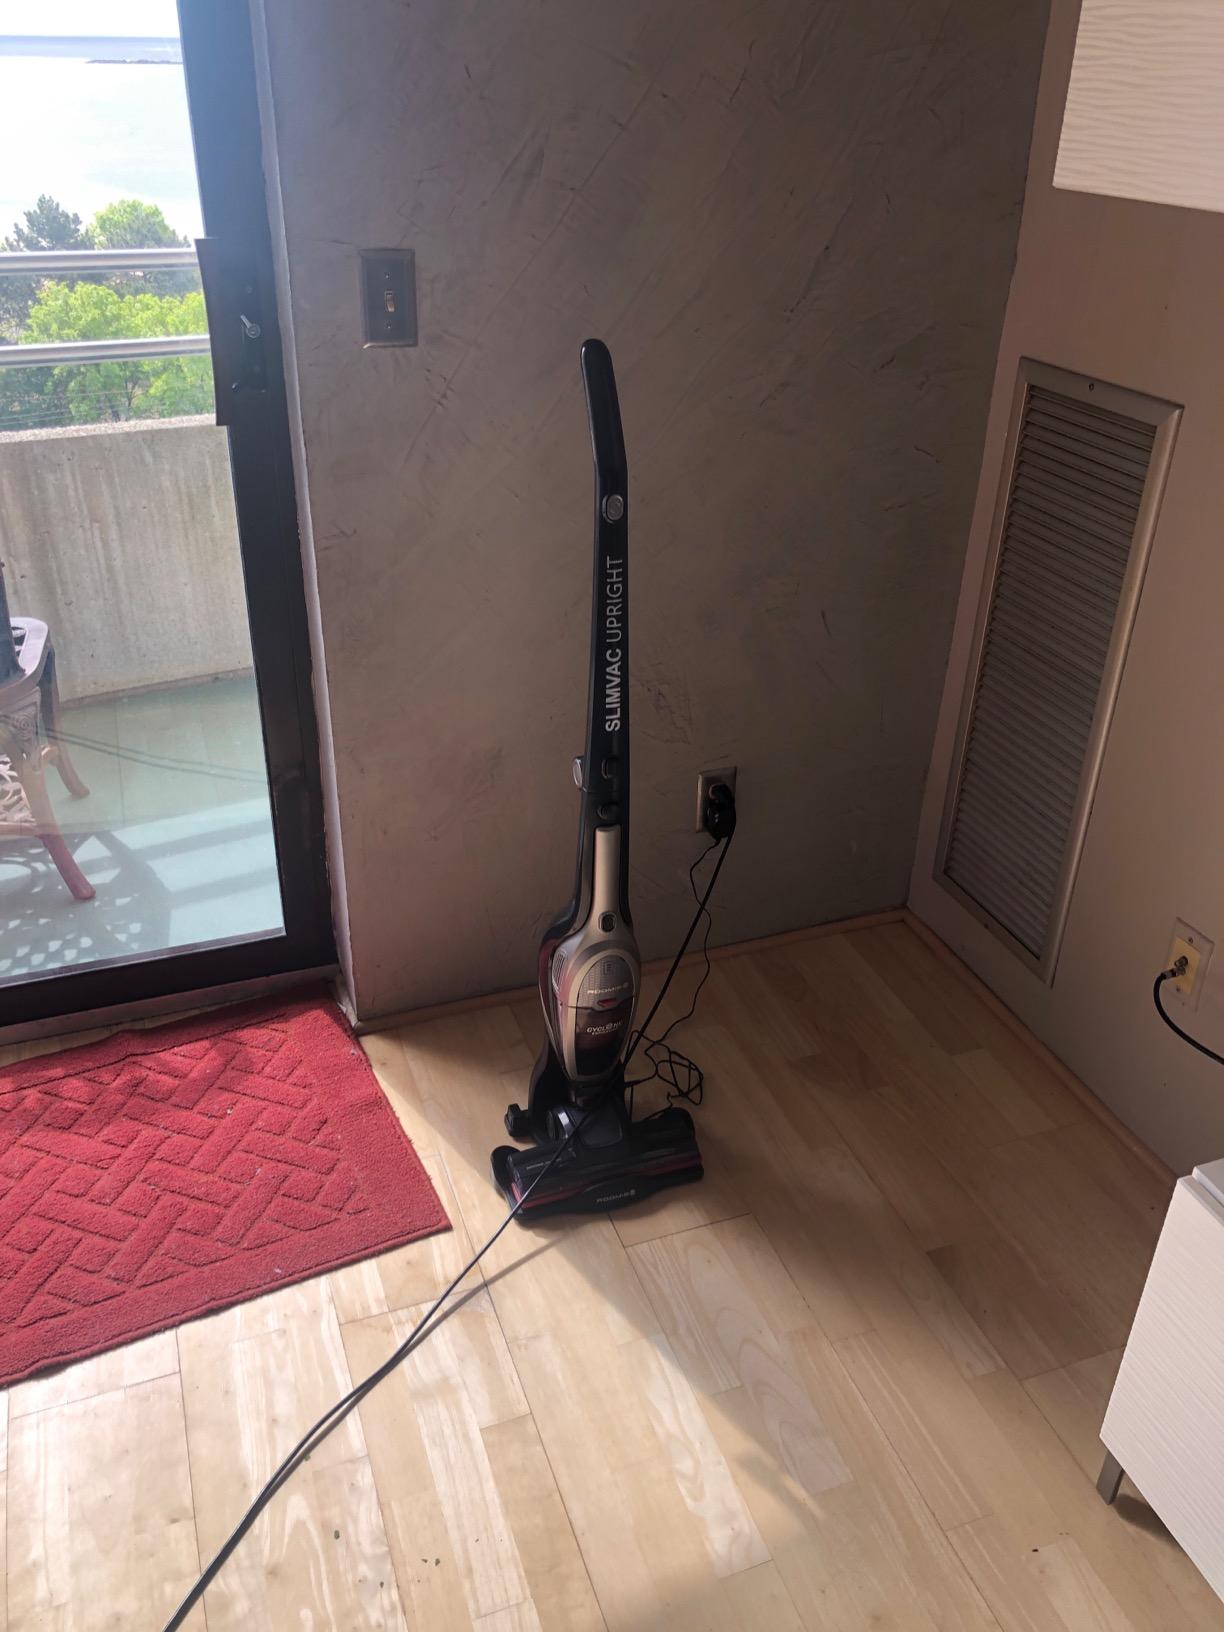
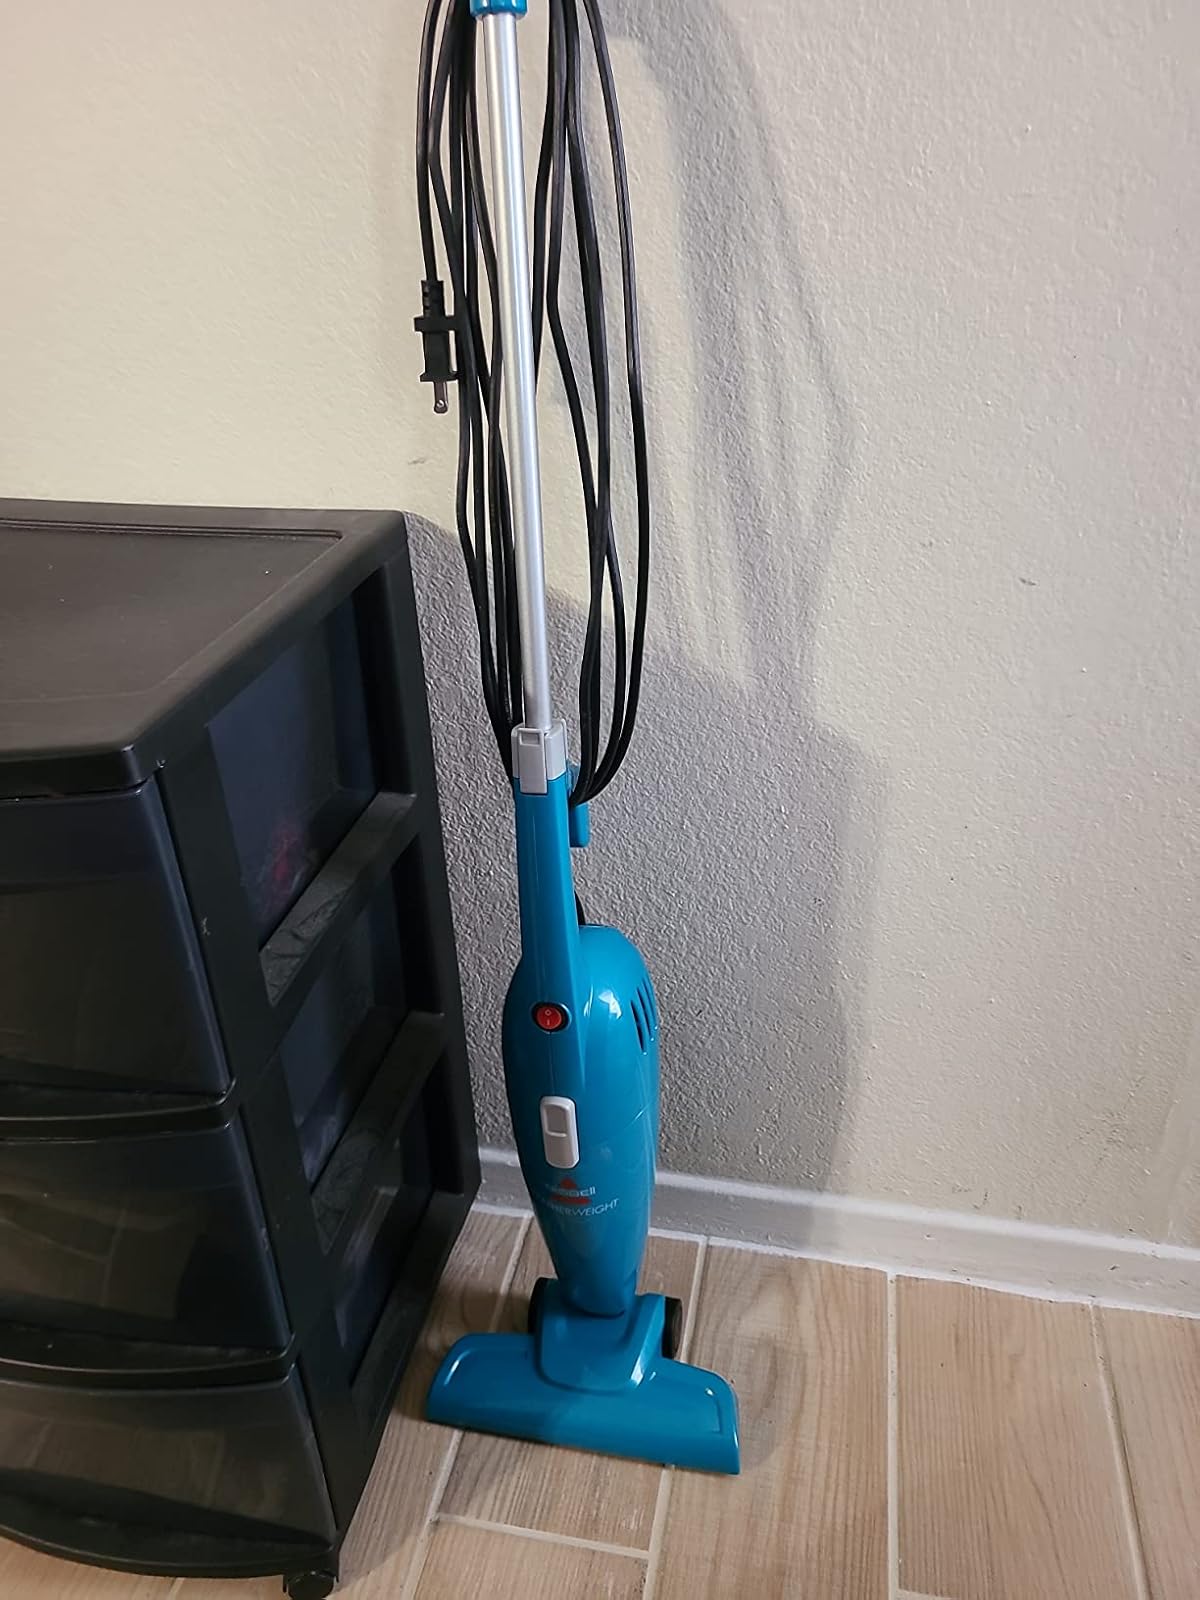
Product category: items_vacuum
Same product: no